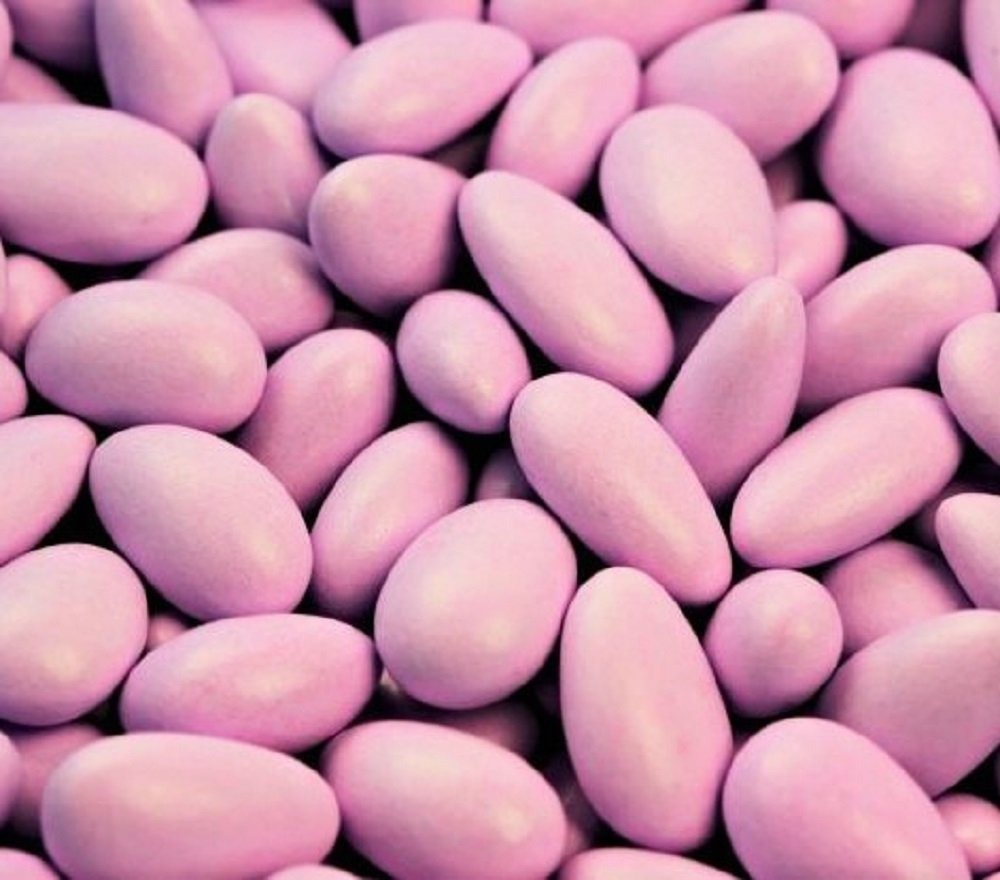
Item Name: Lavender Jordan Almonds by Its Delish, 2 LBS Bulk | Sugared Almond Nut with Sweet Hard Candy Coating - Bulk Wedding Favors, Bridal and Baby Showers, Party Buffets - USA Made, Vegan & Kosher
Bullet Point 1: PREMIUM Its Delish Lavender Jordan Almonds
Bullet Point 2: VALUE SIZE One, Two, Three, Five & Ten Pounds Bulk bag Its Delish brand
Bullet Point 3: HIGHEST QUALITY Freshest & finest almonds & hard candy shell (about 120 per lb)
Bullet Point 4: WONDERFUL TREAT Candy bar, party favors, weddings, birthdays, baby showers and for any occasion
Bullet Point 5: CERTIFIED Kosher OU Parve Non-dairy Made in the USA Order from the factory direct!
Product Description: <p></p><b>Jordan Almonds by Its Delish (Lavender)</b> <p></p> Premium great tasting jordan almonds made from California almonds and sweet candy coating. Stock up for your upcoming event. Put them out at the buffet or as favors in fancy pouches, totes, or burlap bags. The almonds are coated in a hard shell, eat them by placing in mouth for a bit until they are ready for the bite. Enjoy!<p></p><b>About It's Delish!</b> <p></p>It's Delish was established in 1992 and is located in North Hollywood, California. It's Delish is a food manufacturer and distributor who produces over 500 gourmet food products including licorice, sour belts, taffies, caramels, Jordan almonds, chocolates, nuts, fruits, trail mixes, spices, and the spice blends. It's Delish also produces organics and all natural products. We give you the opportunity to order from the factory direct!<p></p>It’s Delish! prides itself on the four pillars that are at the foundation of everything we do.<p></p>Innovation Quality Value Service
Value: 32.0
Unit: Ounce

Price: 22.99